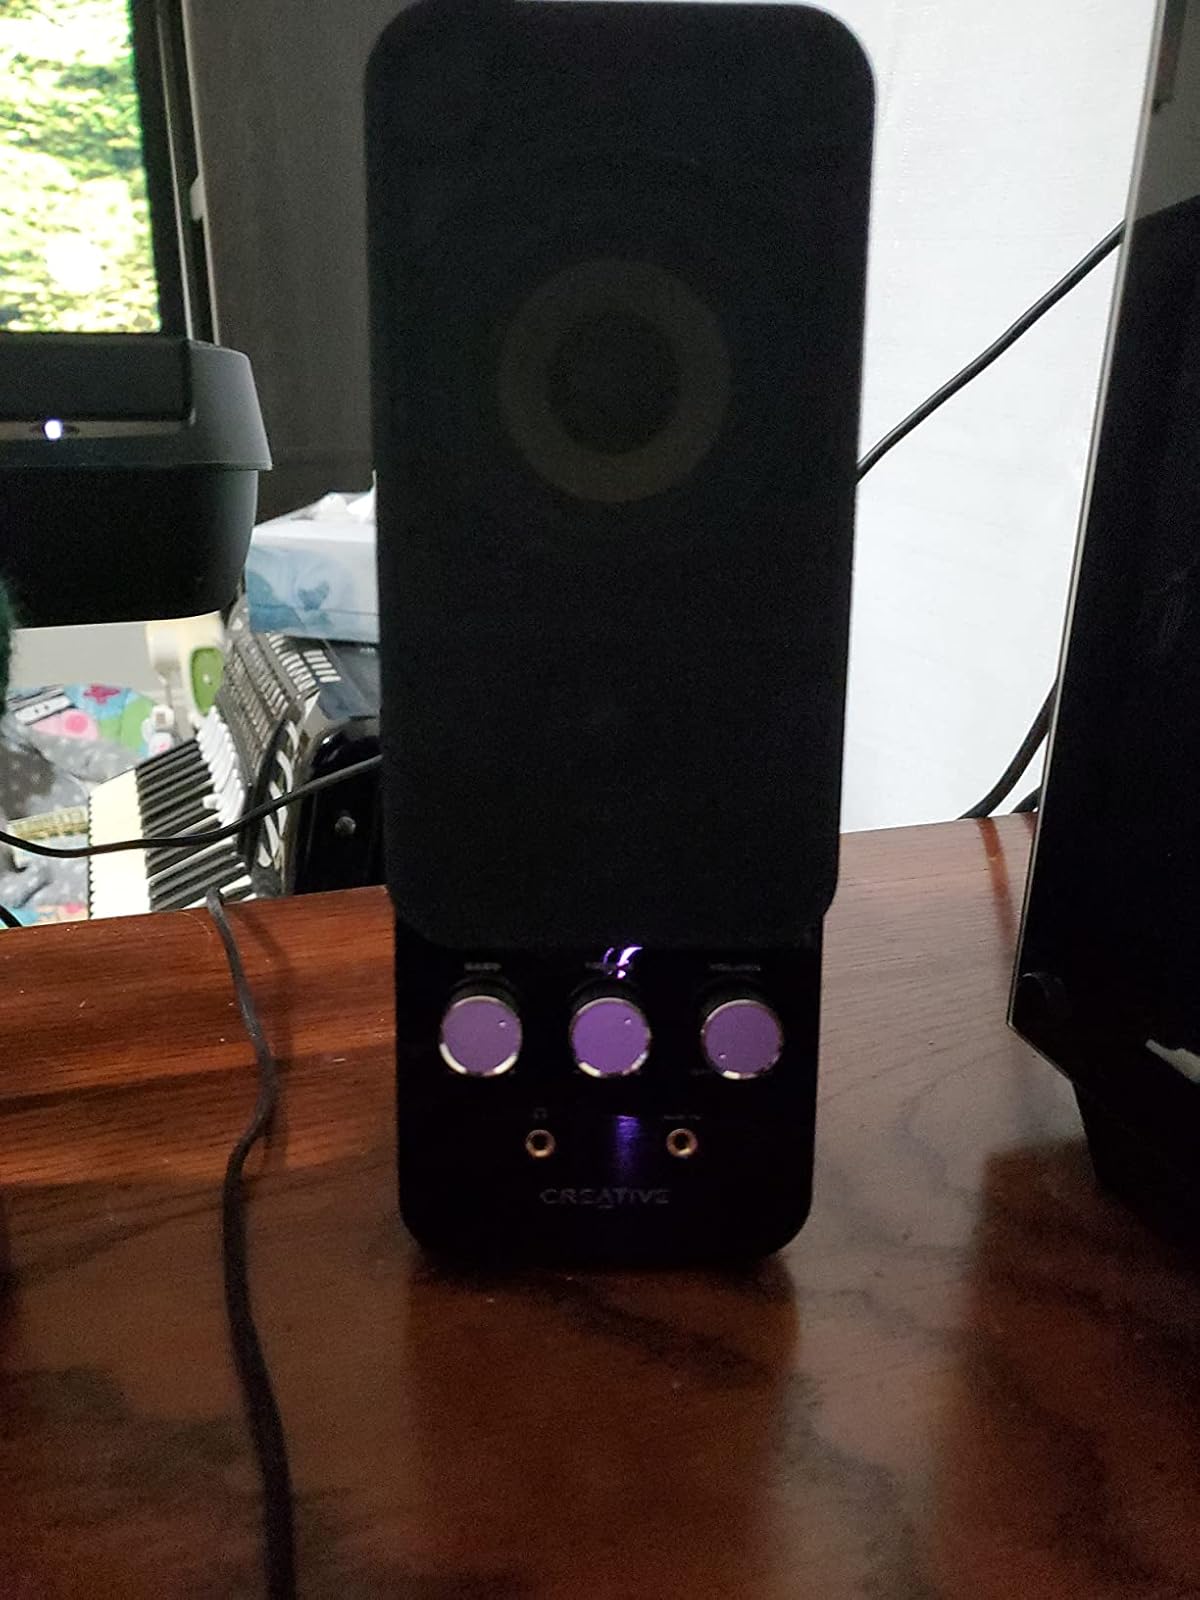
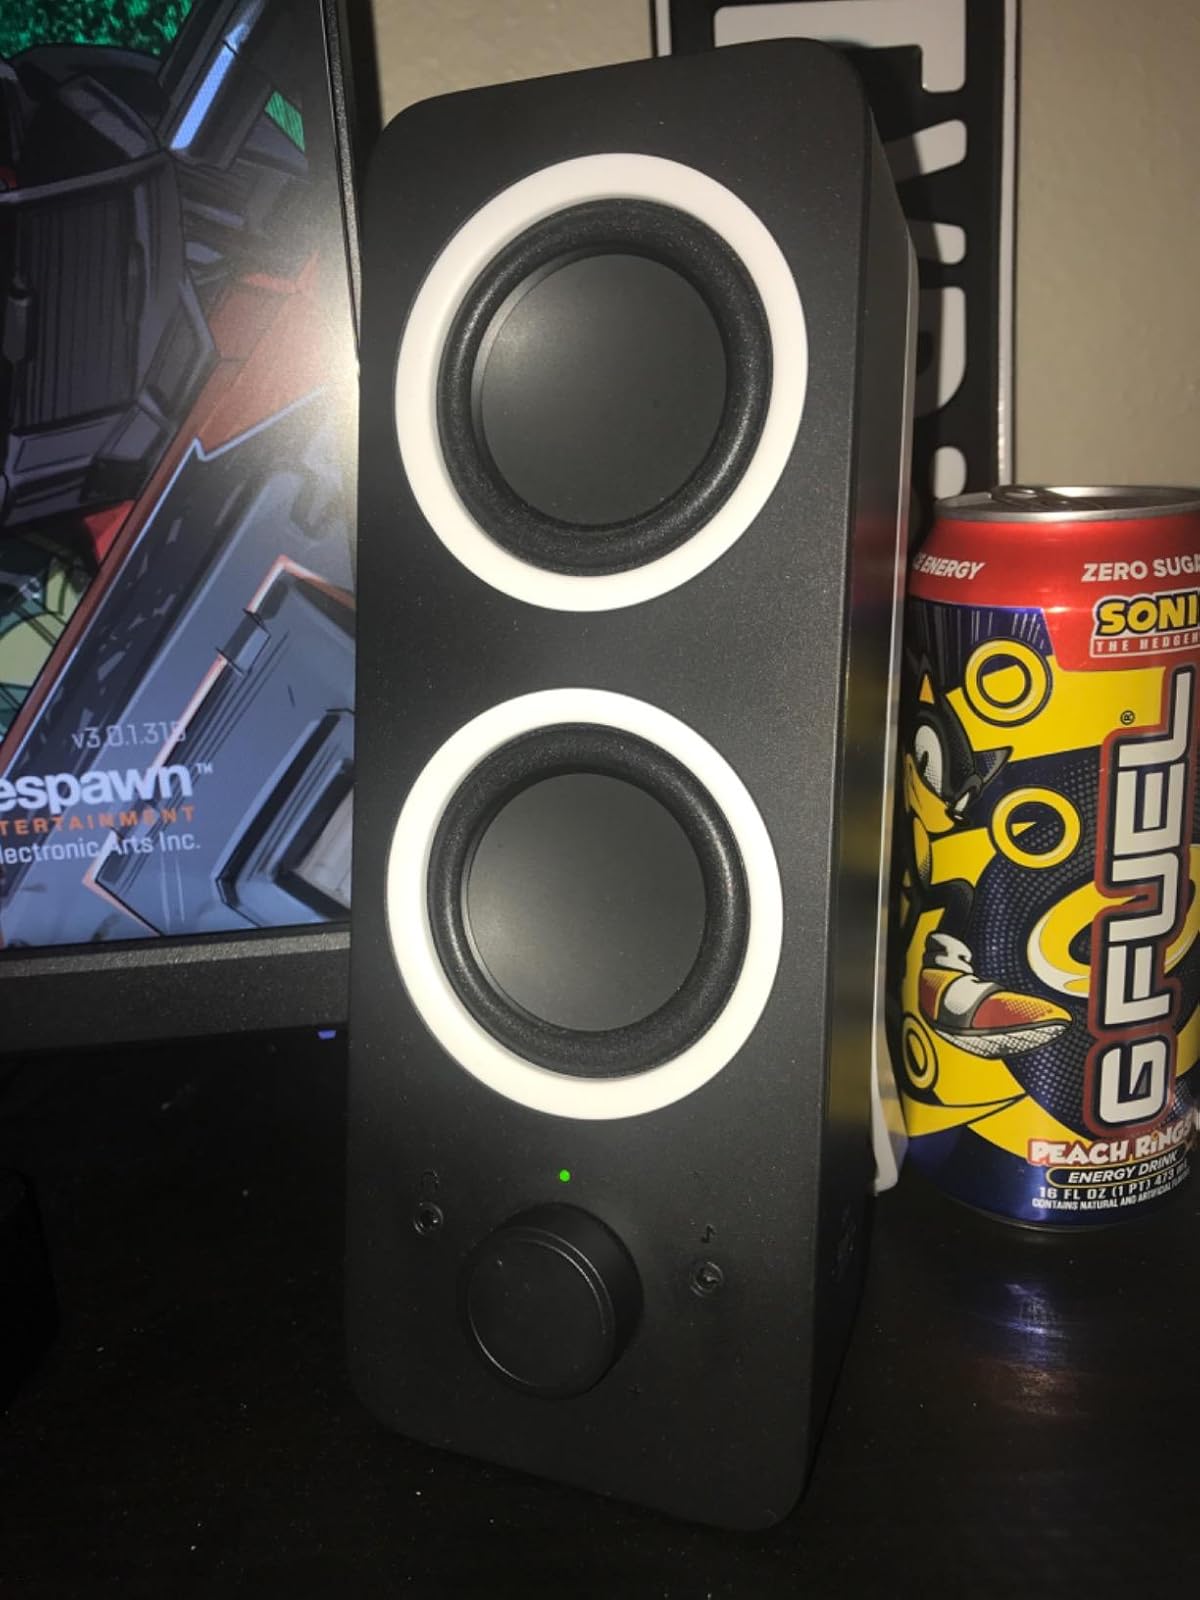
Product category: speaker
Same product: no